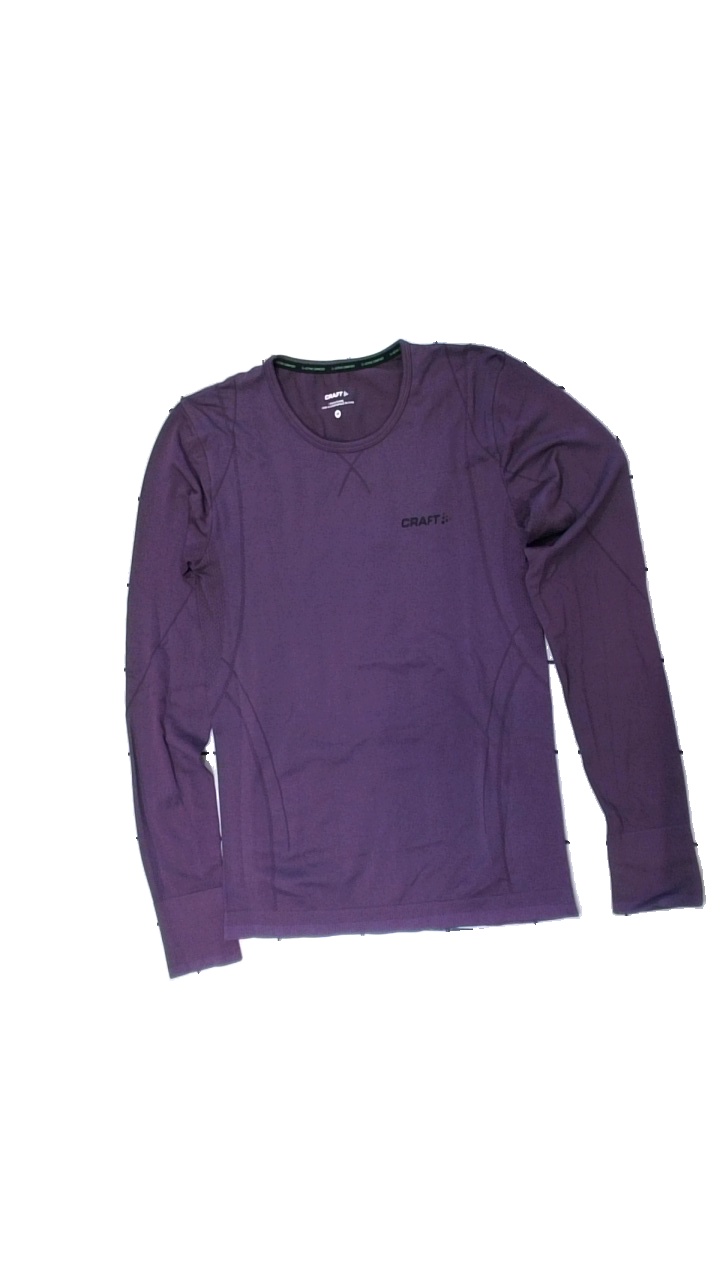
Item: Top (Ladies)
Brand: Craft
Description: lila långärmad tränings tröja med logga på framsidan
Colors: Purple
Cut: Regular
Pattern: Logo print
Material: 73% polyester 27% nylone
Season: All
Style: Sports
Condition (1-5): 5
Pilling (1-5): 5
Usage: Reuse
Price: <50